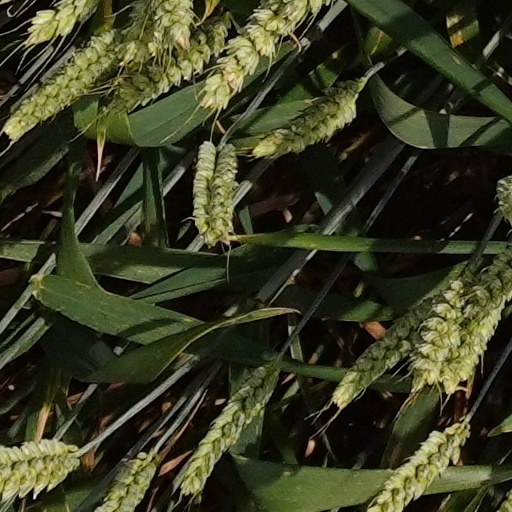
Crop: wheat